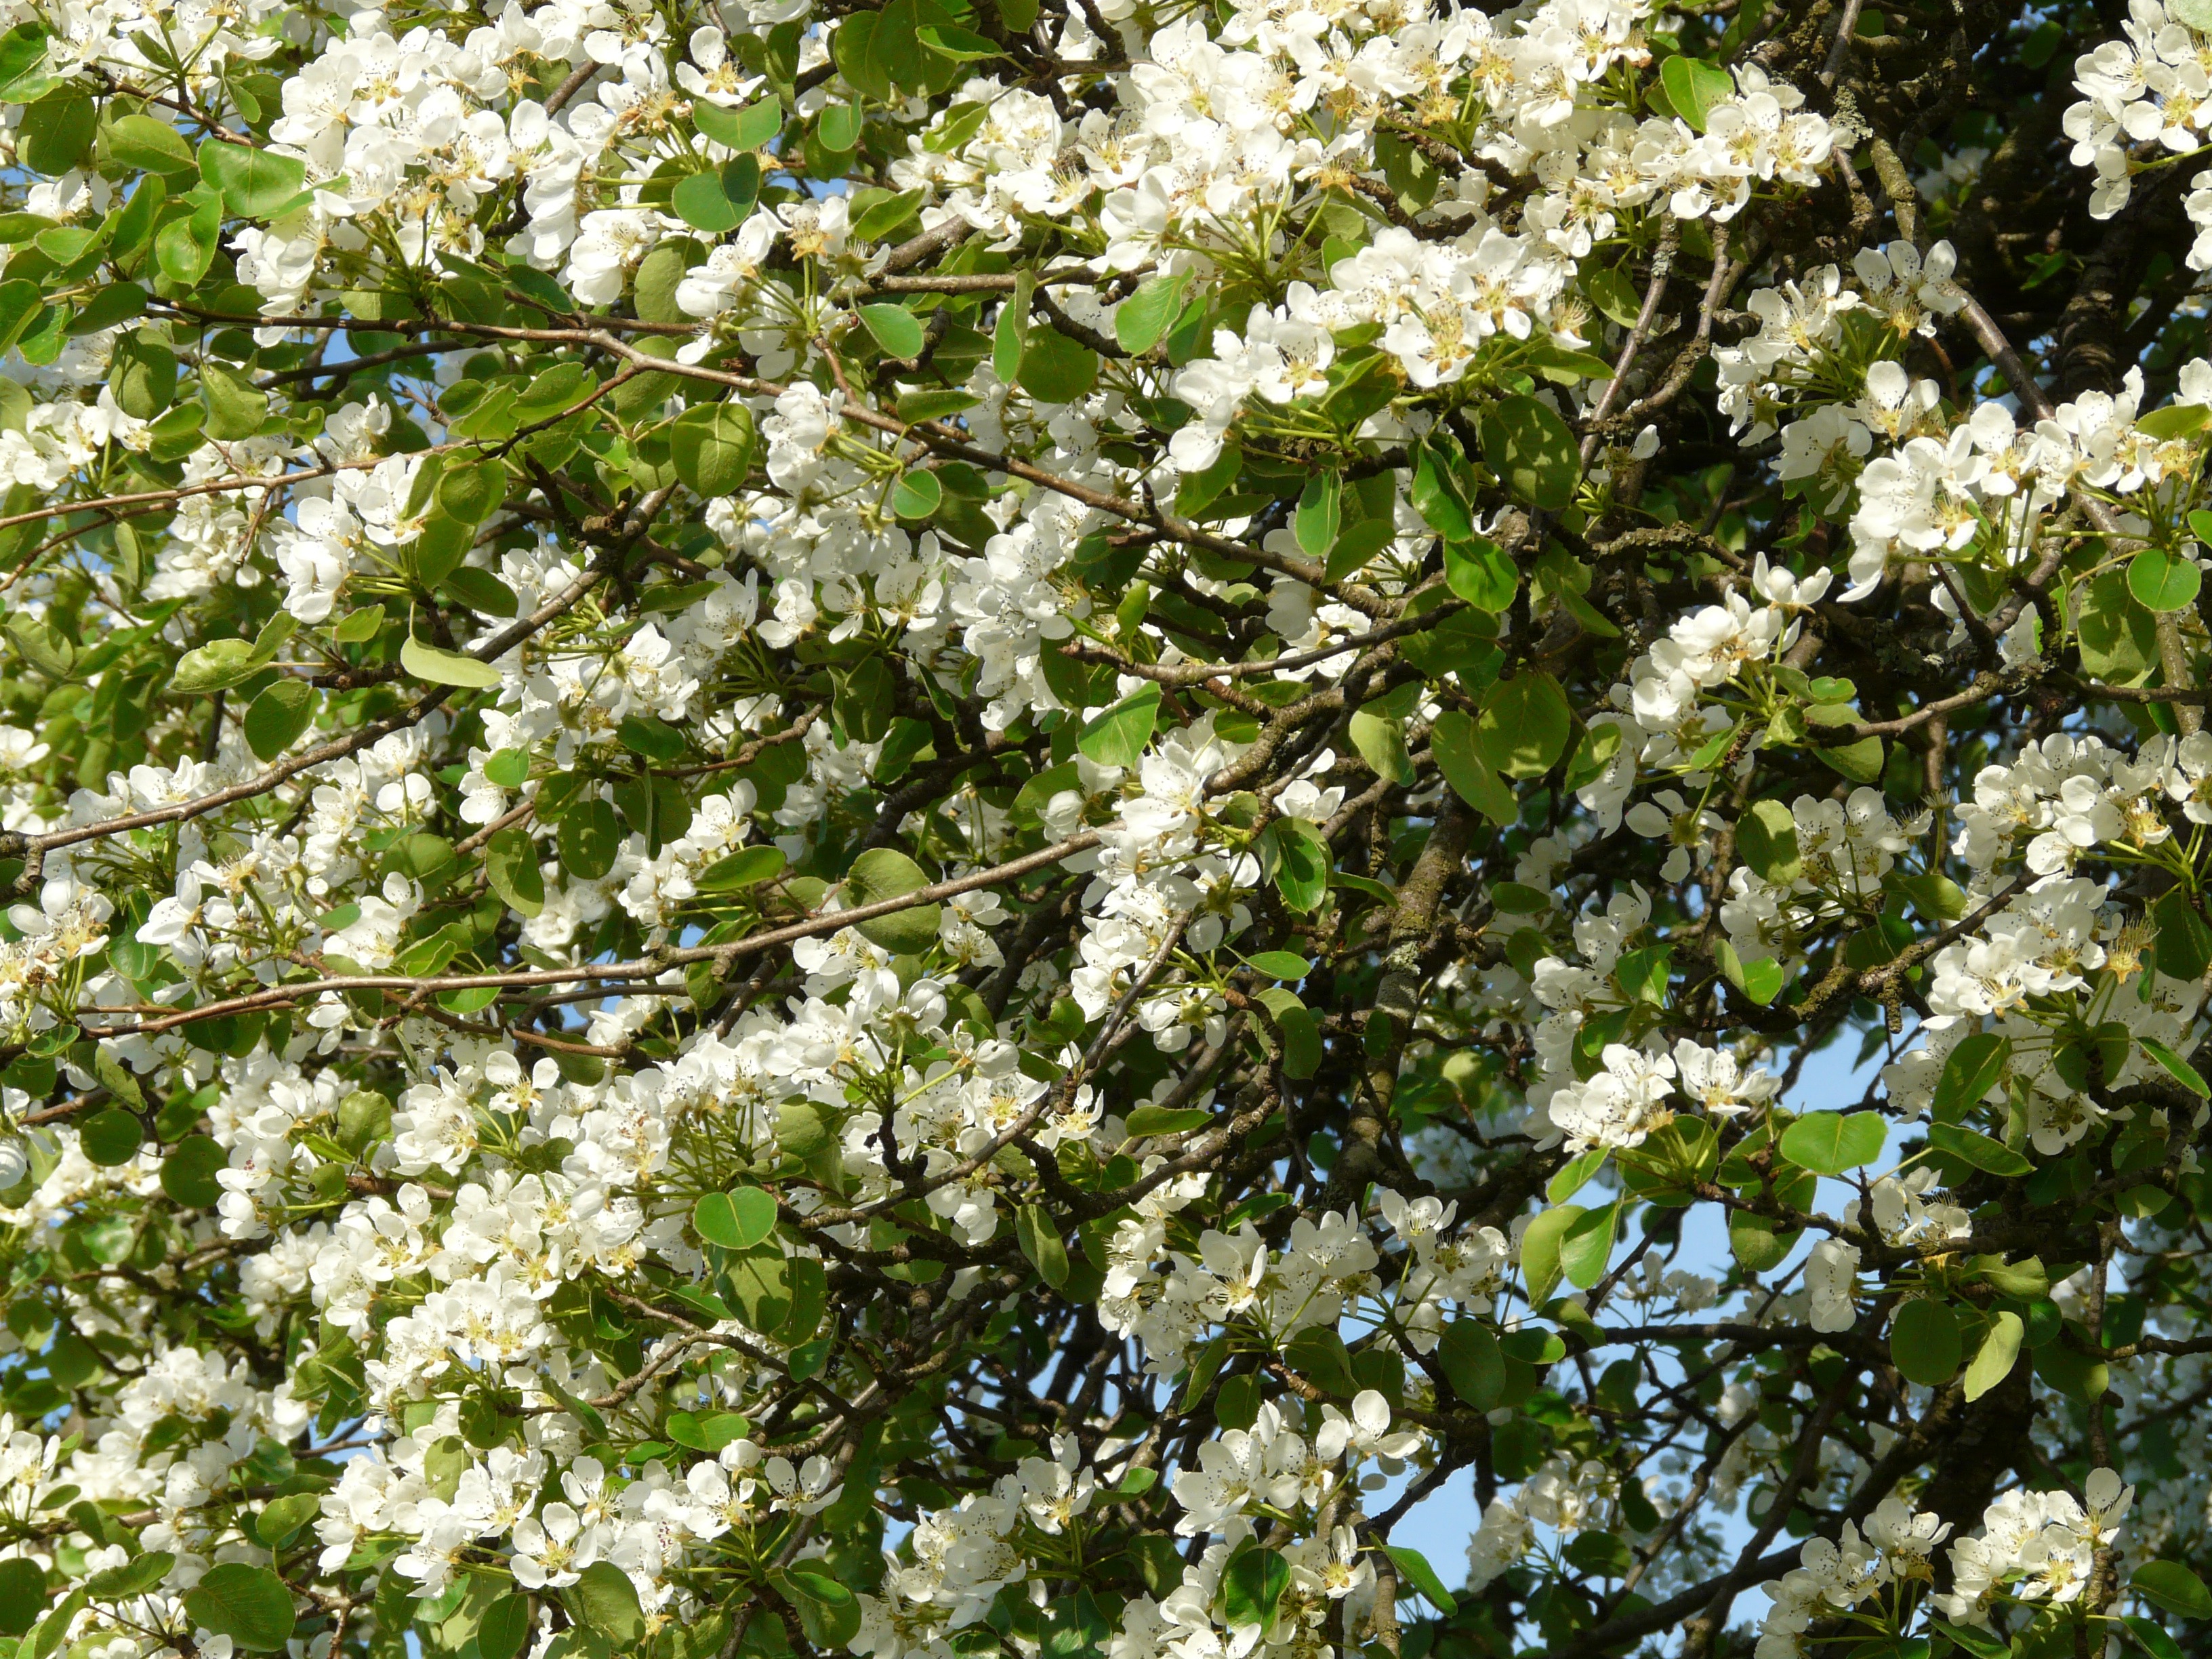
tree, branch, blossom, plant, white, flower, bloom, orchard, food, produce, evergreen, pear, flowers, shrub, viburnum, prunus spinosa, flowering plant, rose family, pear blossom, woody plant, land plant, chinese hawthorn